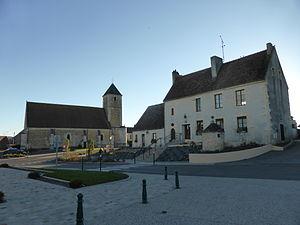
Église Saint-Rémi et salle municipale de La Rouge, dans l'Orne.
La Rouge est une ancienne commune française, située dans le département de l'Orne en région Normandie, devenue le 1ᵉʳ janvier 2016 une commune déléguée au sein de la commune nouvelle de Val-au-Perche.